Three-wheeler

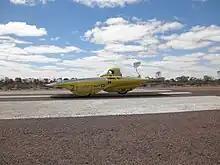
Infinium, winner of 2010 American Solar Challenge

The Infinium, built by the University of Michigan Solar Car Team, came in 3rd place in the 2009 World Solar Challenge held in Australia, and won the 2010 American Solar Challenge.